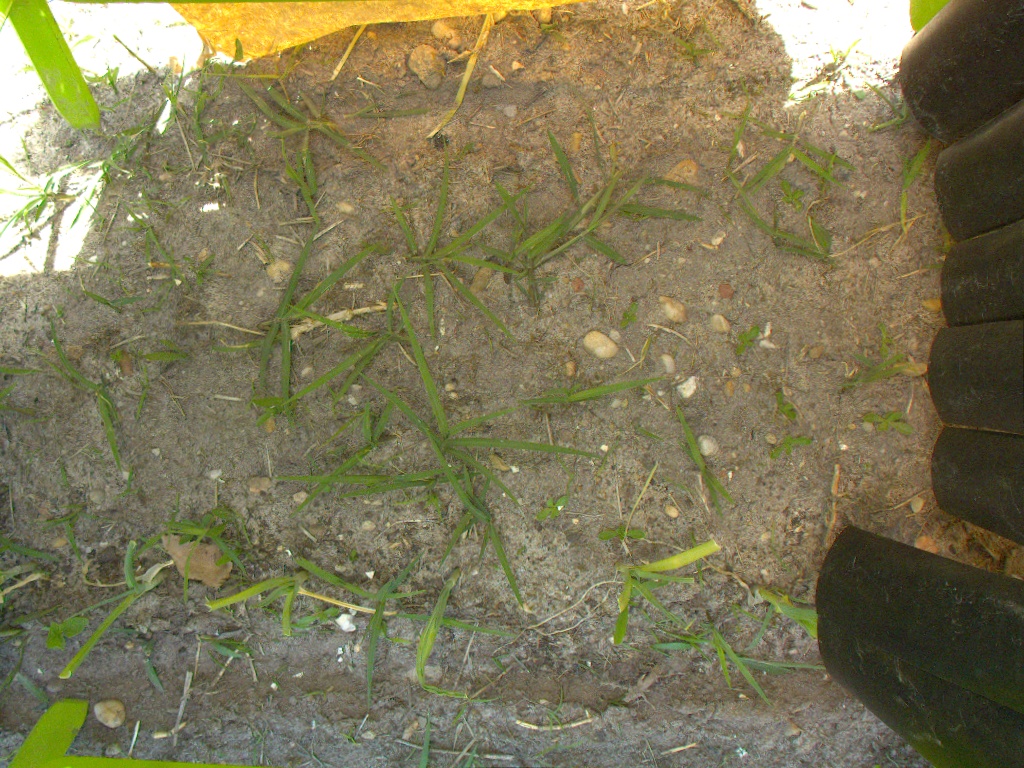
Crop: leek
Objects: stem_leek, stem_leek, stem_leek, stem_leek, stem_leek, leek, leek, leek, leek, leek